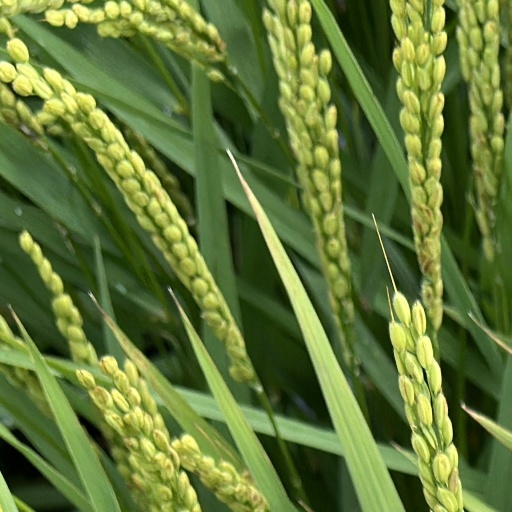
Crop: rice